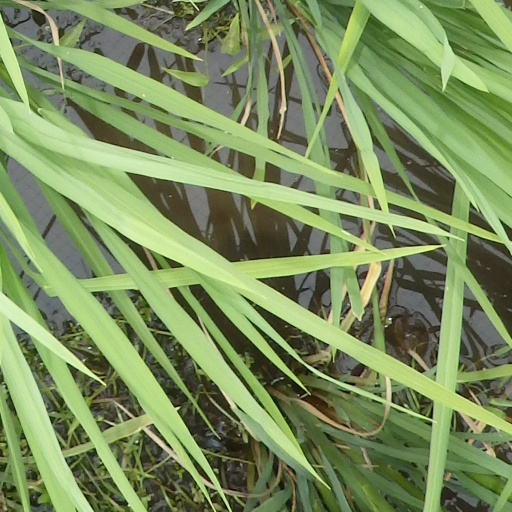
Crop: rice